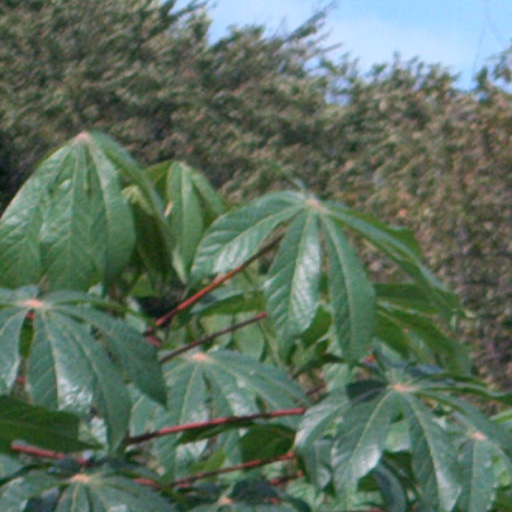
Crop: cassava